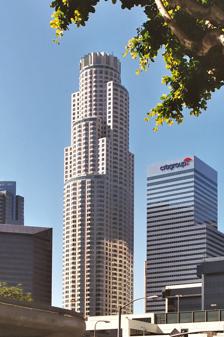
Building: U.S. Bank Tower (Los Angeles)
Country: United States of America
Year built: 1989
Skyscraper in Los Angeles, California "U.S. Bank Tower" redirects here. For other uses, see U.S. Bank Tower (disambiguation) . U.S. Bank Tower Location within Los Angeles Former names Library Tower First Interstate Bank World Center Record height Tallest in California from 1989 to 2016 [I] Preceded by Aon Center (4th) Surpassed by Wilshire Grand Center General information Type Commercial offices Architectural style Postmodernism Location 633 West Fifth Street Los Angeles, California , United States Coordinates 34°03′04″N 118°15′15″W / 34.0510°N 118.2542°W / 34.0510; -118.2542 Current tenants See tenants Construction started 1987 Completed 1989 Cost US$350 million Owner Overseas Union Enterprise Landlord OUE Downtown Height Architectural 1,018 ft (310 m) Top floor 968 ft (295 m) Technical details Floor count 73 (+2 below ground) Floor area 1,432,540 sq ft (133,087 m 2 ) Lifts/elevators 24 Design and construction Architect(s) Pei Cobb Freed & Partners Ellerbe Becket Developer Maguire Properties Structural engineer CBM Engineers James A. Knowles & Associates Main contractor Turner Construction Company References U.S. Bank Tower , known locally as the Library Tower and formerly as the First Interstate Bank World Center , is a 1,018-foot (310.3 m) skyscraper in downtown Los Angeles , California. It is, by structural height, the third-tallest building in California , the second-tallest building in Los Angeles , the 24th-tallest in the United States , the third-tallest west of the Mississippi River after the Salesforce Tower and the Wilshire Grand Center , and the 129th-tallest building in the world , after being surpassed by the Wilshire Grand Center. However, the U.S. Bank Tower does surpass both the Salesforce Tower and the Wilshire Grand Center in roof height, making it the only building in California whose roof height exceeds 1,000 feet (300 m). Because local building codes required all high-rise buildings to have a helipad, it was known as the tallest building in the world with a rooftop heliport from its completion in 1989 to 2010 when the China World Trade Center Tower III opened. It is also the third-tallest building in a major active seismic region; its structure was designed to resist an earthquake of 8.3 on the Richter scale . It consists of 73 stories above ground and two parking levels below ground. Construction began in 1987 with completion in 1989. The building was designed by Henry N. Cobb of the architectural firm Pei Cobb Freed & Partners and cost $350 million to build. It is one of the most recognizable buildings in Los Angeles, and often appears in establishing shots for the city in films and television programs. Ownership U.S. Bank Tower in Los Angeles was sold to OUE Ltd (OUE), a diversified real estate owner, developer and operator group, in 2013. OUE, a Singapore-listed company run by Indonesian billionaire Stephen Riady, acquired the tower and other related assets for $367.5 million. OUE acquired the 72-floor office building, the adjacent Maguire Gardens park, and a parking lot from a unit of Los Angeles–based real-estate investment trust MPG Office Trust Inc. On July 20, 2020, it was announced that Larry Silverstein ( Silverstein Properties ), the developer of the World Trade Center , purchased the building for reportedly 430 million dollars. The deal closed in late September. They held a grand opening in April 2023 after creating a brand new lobby and more food options. The renovations included flexible workspaces, an art installation, and other improvements for the tenants. History The building was first known and is alternatively known today as the Library Tower, because it was built as part of the $1 billion Los Angeles Central Library redevelopment area, following two disastrous fires at the library in 1986, and its location across the street. The City of Los Angeles sold air rights to the developers of the tower to help pay for the reconstruction of the library. The building was also known for a time as First Interstate Bank World Center but the name Library Tower was restored after First Interstate Bancorp merged with Wells Fargo Bank . In March 2003, the property was leased by U.S. Bancorp and the building was renamed the U.S. Bank Tower. The tower has a large glass crown at its top that is illuminated at night. On February 28, 2004, two 23 m (75 ft) “U.S. Bank” logo signs were installed on the crown, amid controversy for their effect on the aesthetic appearance of the building, much like the previous First Interstate Bank logos were placed on the crown between 1990 and 1998. Terrorist target On June 16, 2004, the 9/11 Commission reported that the original plan for the September 11 attacks called for the hijacking of ten planes, one of which was to be crashed into the building. On October 6, 2005, House [ discuss ] officials stated that the government had foiled a previously undisclosed second plot to crash a plane into the building in mid-2002. In his televised 2007 State of the Union Address , President George W. Bush asserted that American counterterrorism officials foiled a plot to fly planes into the tower. According to President Bush, Al-Qaeda leader Khaled Sheikh Mohammed 's plan was to use Asian confederates from Jemaah Islamiyah recruited by Islamic militant Hambali for the hijacking . President Bush asserted the hijackers were going to use shoe bombs to breach the plane's cockpit door. Some counter-terrorism experts have expressed doubt that the plot was ever fully developed or likely to occur. OUE Skyspace Interior of the OUE Skyspace on the 71st floor of the U.S. Bank Tower looking northwest. In July 2014, OUE Ltd. (OUE), the new owners of the skyscraper, announced construction of an observation deck named OUE Skyspace. on the 69th and 70th floors and a restaurant named 71Above on the 71st floor. The facilities opened on June 24, 2016, following remodeling and construction costing $31 million that included a makeover of the ground floor lobby as well as a separate second floor entrance for tourists, and a skylobby and exhibit hall on the 54th floor. Access to the observation deck cost $25 per person. For an additional $8, visitors could take a trip down a transparent glass slide affixed to the outside of the building between the 70th and 69th floors known as the Skyslide. OUE Skyspace closed temporarily due to the COVID-19 pandemic in March 2020. On October 26, 2020, it was announced that the closure was permanent. In May 2021, it was announced that a renovation by the new owner of the tower would result in the conversion of the observation deck attraction back to office space and the removal of the slide, due to complaints from office tenants. Silverstein Properties With the building 78% leased, New York developer Silverstein Properties announced plans in 2021 to make changes to the building to attract tenants. The tourist attraction will be converted to office space or communal areas. The 71Above restaurant will remain open while the 54th floor, where people going higher must change elevators, will be turned into a co-working lounge with workstations, food and beverage options, and a catering kitchen for events. Major tenants Consultancy Cornerstone Research Mercer McKinsey & Company Economic development Los Angeles County Economic Development Corporation Engineering Walter P Moore Finance Bank Mizrahi-Tefahot Lincoln International U.S. Bancorp Law Akin Gump Strauss Hauer & Feld Dechert Gordon Rees Scully Mansukhani Hinshaw & Culbertson LLP Jenner & Block King & Spalding Lewis Brisbois Bisgaard & Smith Littler Mendelson Morgan & Morgan Perkins Coie Steptoe Media Pizzaply Media Thomson Reuters Tallest rooftop helipad The US Bank Tower was the world's tallest building with a rooftop helipad until the China World Trade Center Tower III in Beijing , which was completed in 2010 and whose rooftop helipad is 1,083 feet (330 m) high. As of March 2018, the world's tallest building with a rooftop helipad was the Guangzhou International Finance Center , which also was completed in 2010 and whose rooftop helipad is 1,439 feet (439 m) high. In popular culture In 1994, the building was featured on Visiting... with Huell Howser . The building is featured in several disaster films , such as Independence Day , The Day After Tomorrow , D-War , 2012 and San Andreas . The building is also featured in the popular video game franchise Grand Theft Auto , appearing as the fictional "Maze Bank Tower" in multiple games set in a fictional version of Los Angeles, called Los Santos. Its most notable appearances are in Grand Theft Auto V as well as Grand Theft Auto: San Andreas . It is a location in the 2023 video game Starfield . Gallery From The Maguire Gardens of the Los Angeles Public Library From South Hope Street Lit in purple and gold to root for the Los Angeles Lakers advancement into the 2009 NBA Finals With the AT&T Switching Center to the left and CBRE Tower to the right The U.S. Bank Tower is the third-tallest building west of the Mississippi River From left to right: the Citibank Center, the U.S. Bank Tower, and the Gas Company Tower The U.S. Bank Tower towering over Central Library in Downtown Los Angeles former OUE Skyspace entrance former OUE Skyspace outside terrace See also Los Angeles portal 50 tallest buildings in the U.S. List of tallest buildings in Los Angeles List of tallest buildings by U.S. state List of tallest freestanding structures in the world List of tallest freestanding steel structures References